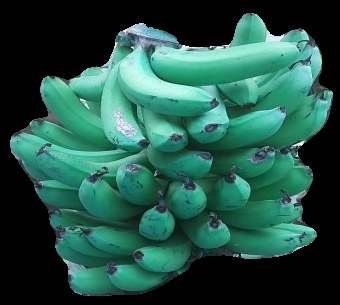
Variety: pachbale
Grade: grade3